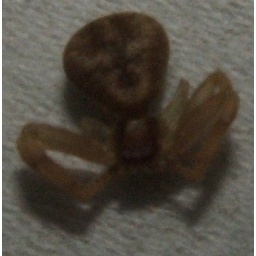
Found on a yellow flower near the top of the stem.